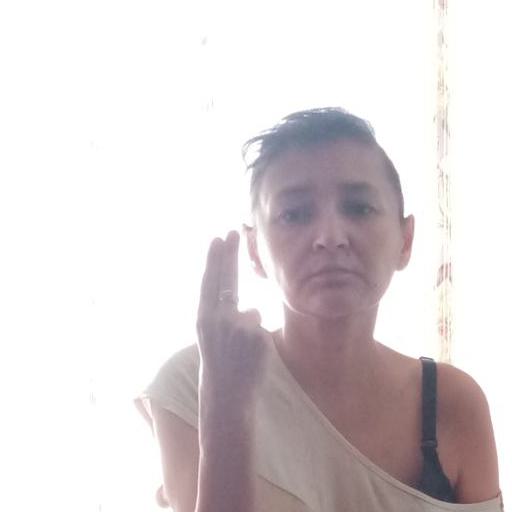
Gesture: two_up_inverted